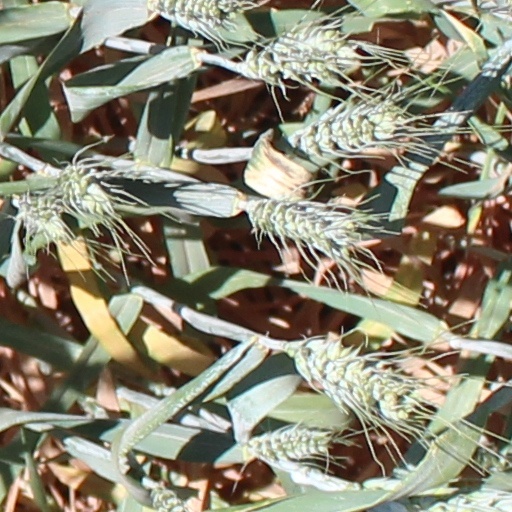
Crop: wheat